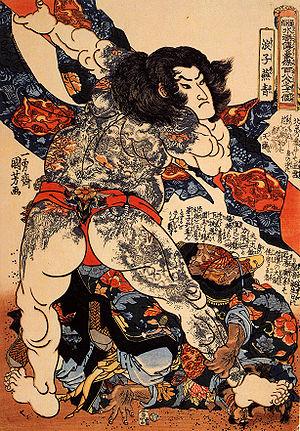
Un tatouage est un dessin décoratif et/ou symbolique permanent effectué sur la peau. Auparavant, il était le plus souvent effectué avec de l'encre de Chine ou des encres à base de charbon ou de suif. De nos jours il s'agit plus d'encres contenant des pigments industriels. Il existe différentes couleurs d'encre et même une encre transparente qui ne réagit qu'à la lumière noire : ce type de tatouage est appelé tatouage « UV » ou « Blacklight ». Le tatouage est considéré comme un type de modification corporelle permanente.
Irezumi désigne une forme particulière de tatouage traditionnel au Japon, qui couvre de larges parties du corps, voire son intégralité. Il peut s'étendre du cou jusqu'au bas des fesses, sur la poitrine et sur une partie des avant-bras. On utilisera plutôt le terme horimono pour désigner l'ensemble des styles. À l'heure actuelle, l'irezumi, et le tatouage en général, est considéré par une majorité de japonais de manière négative, comme étant une marque d'appartenance aux yakuzas, ou un symbole machiste des classes sociales les plus basses.